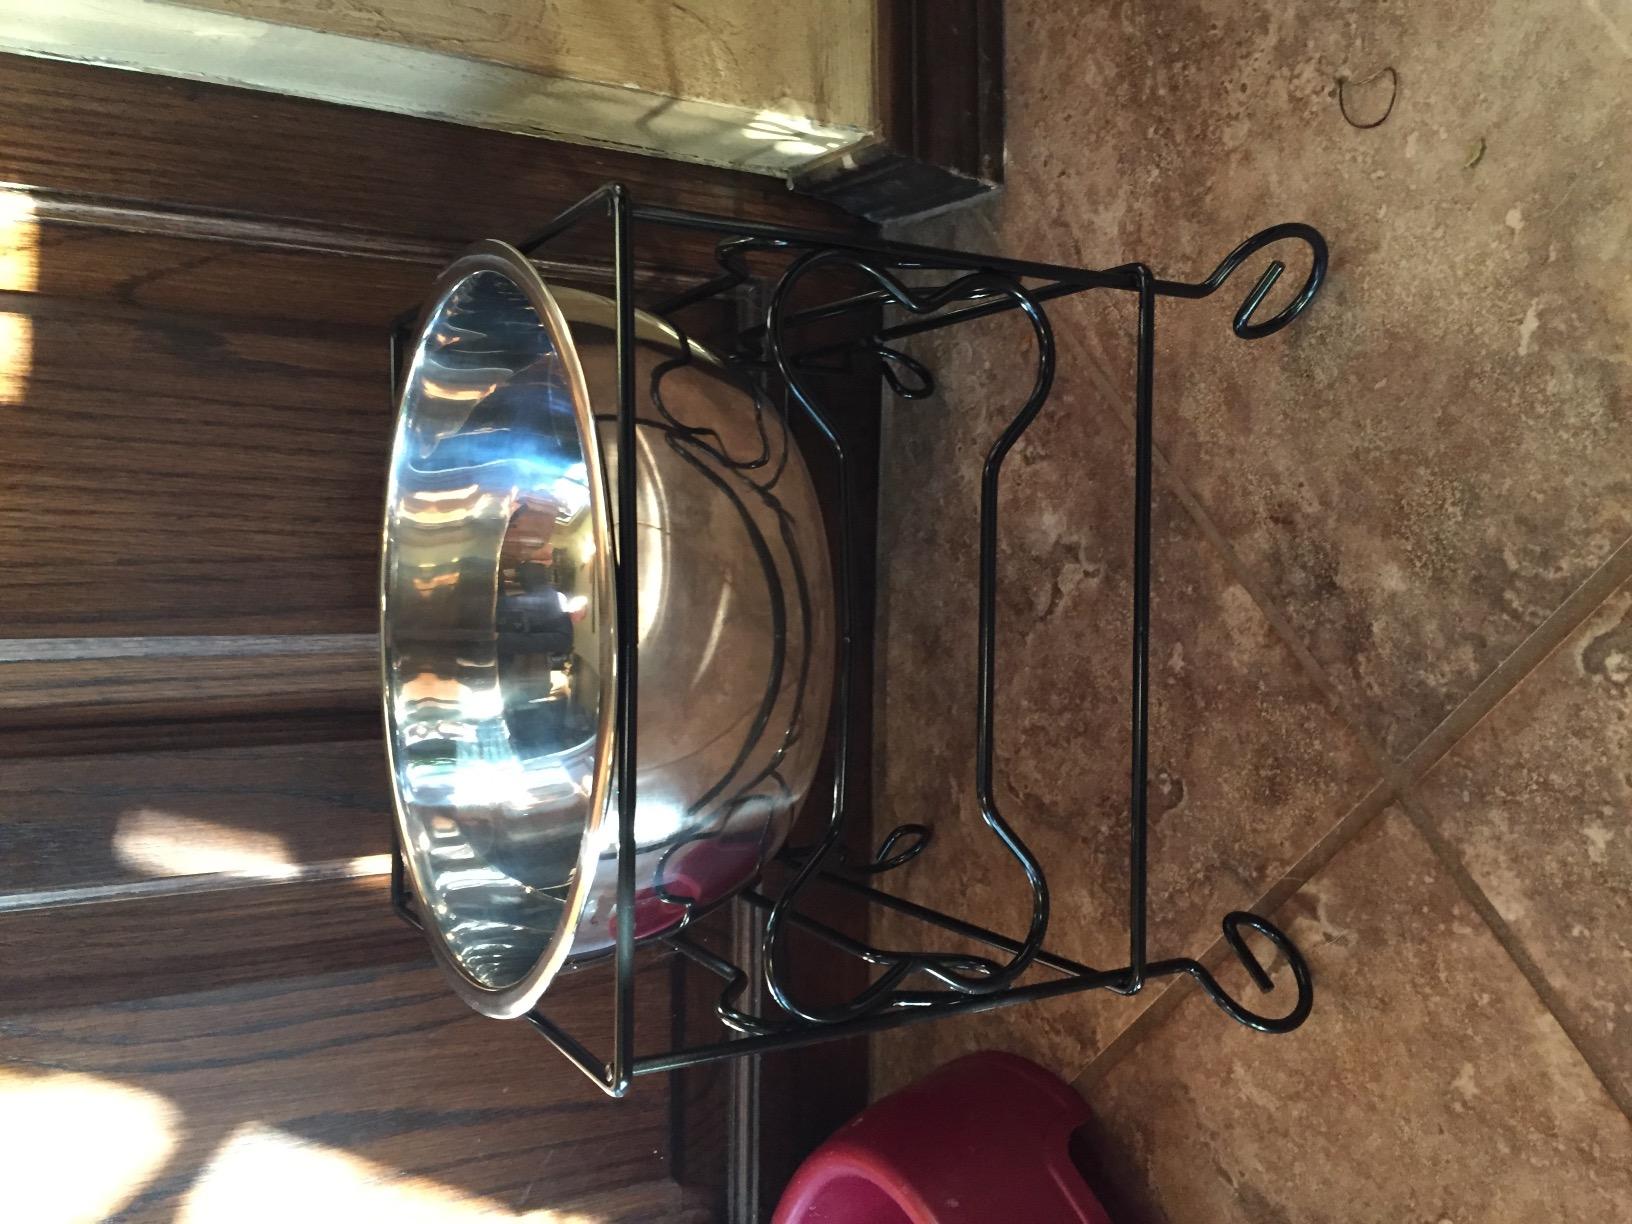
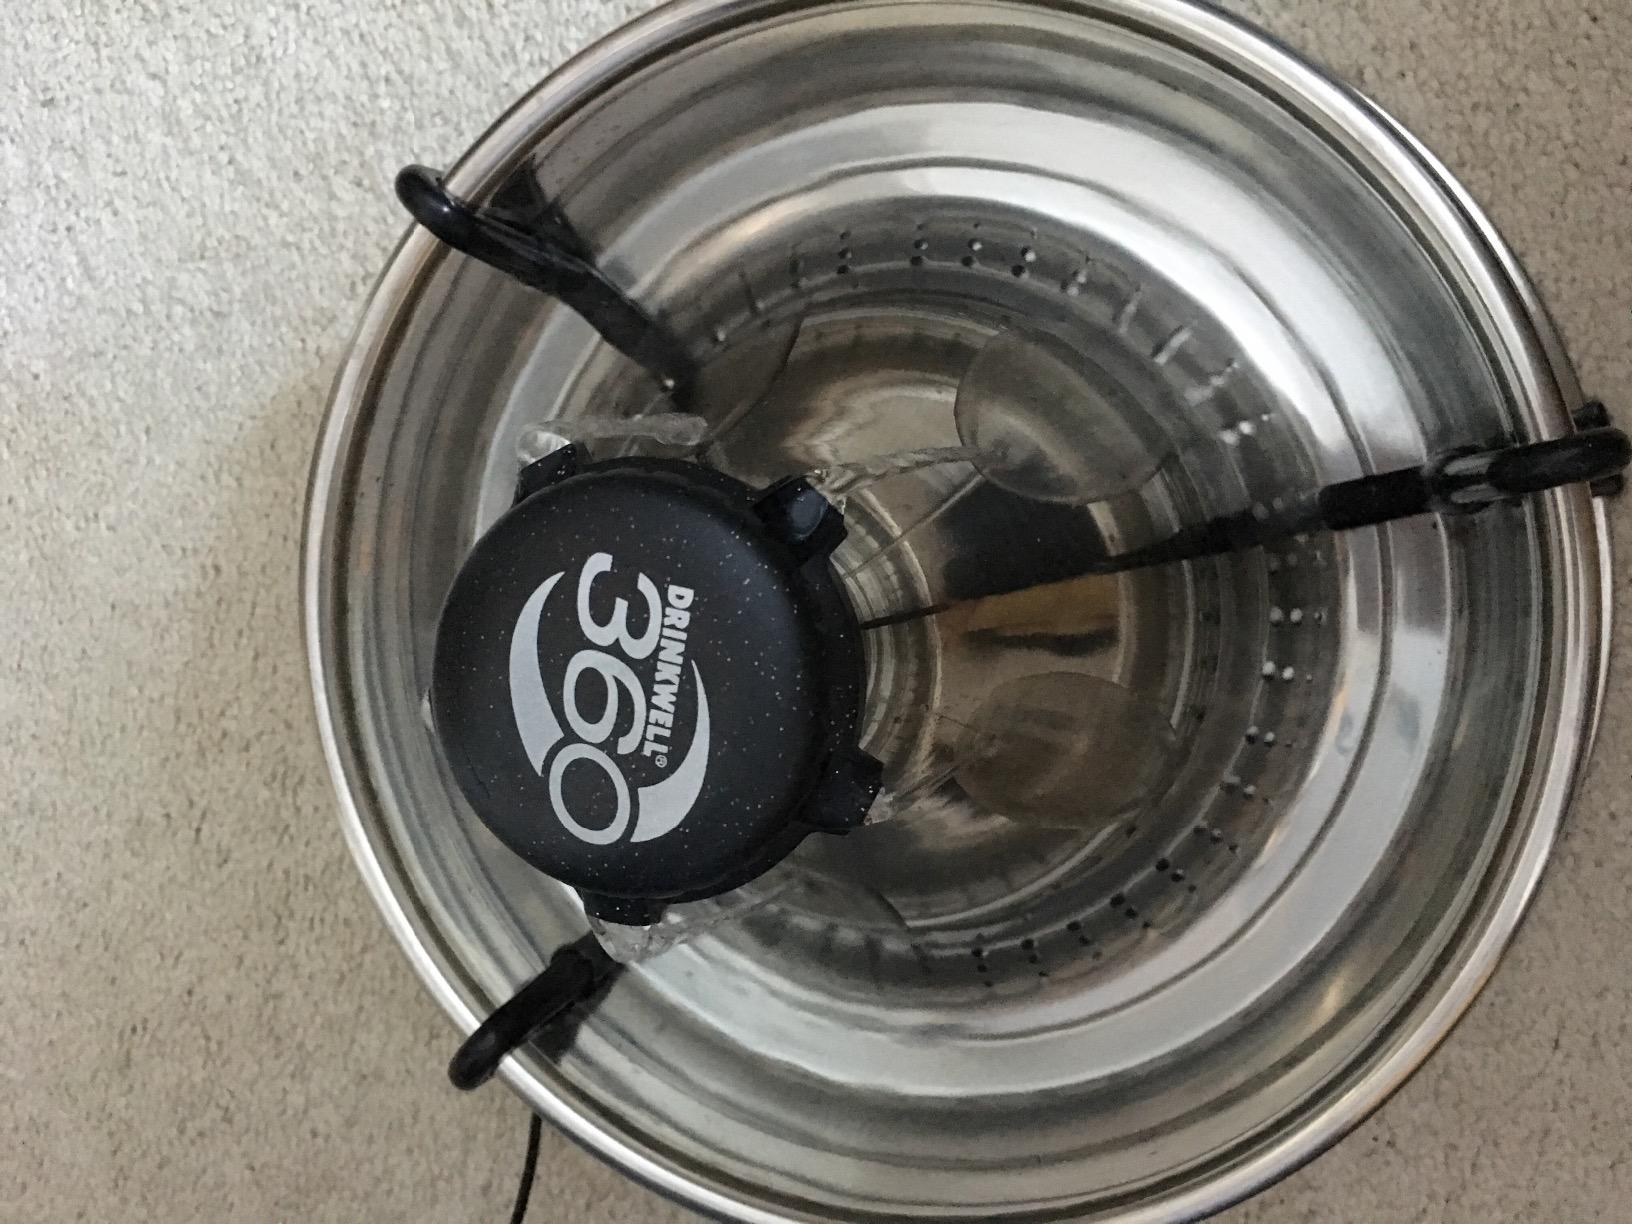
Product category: items_bowl
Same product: no